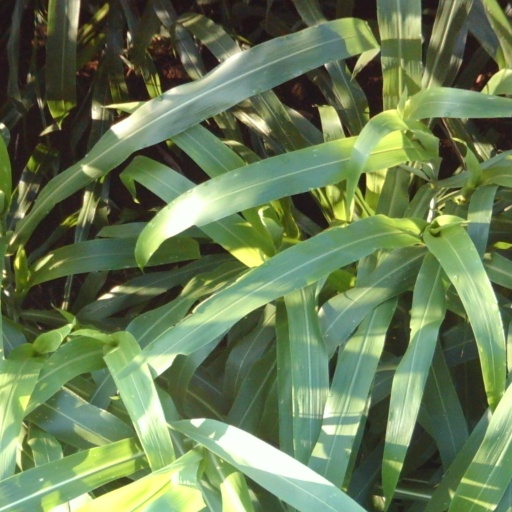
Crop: sorghum